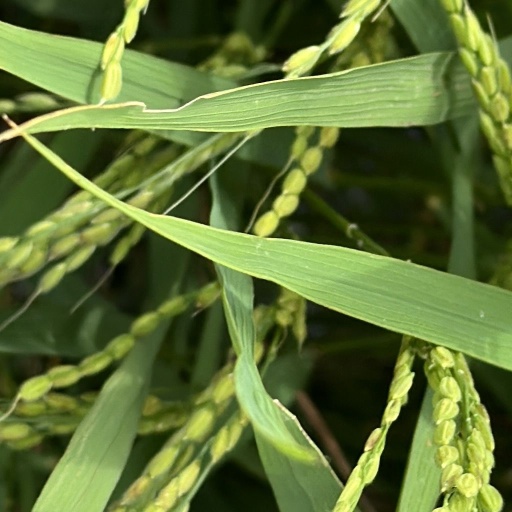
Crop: rice